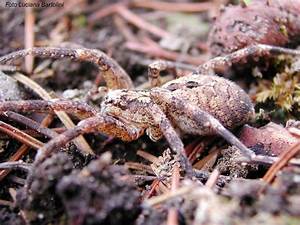
Label: spider